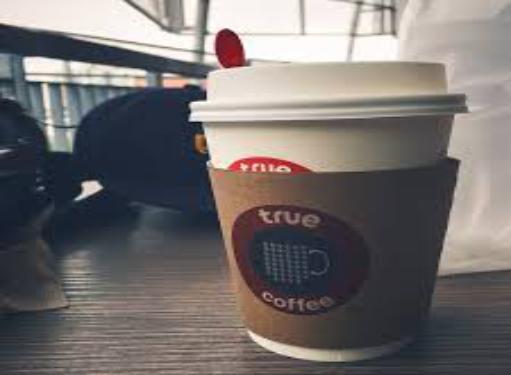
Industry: Food